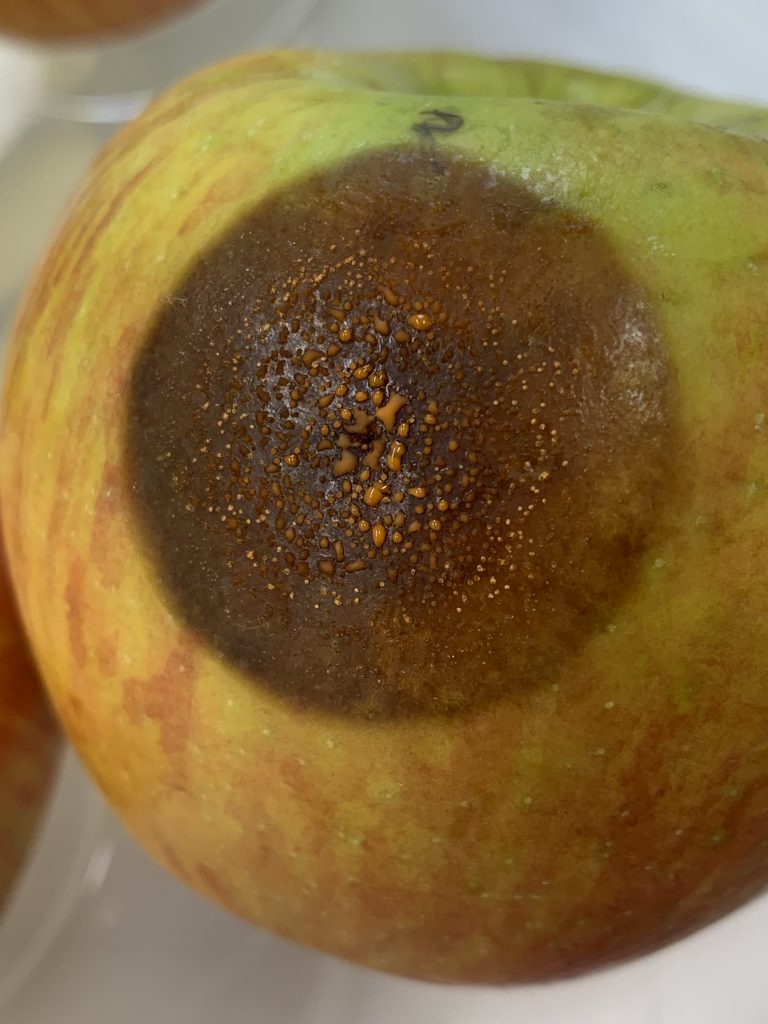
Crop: apple
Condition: black_rot